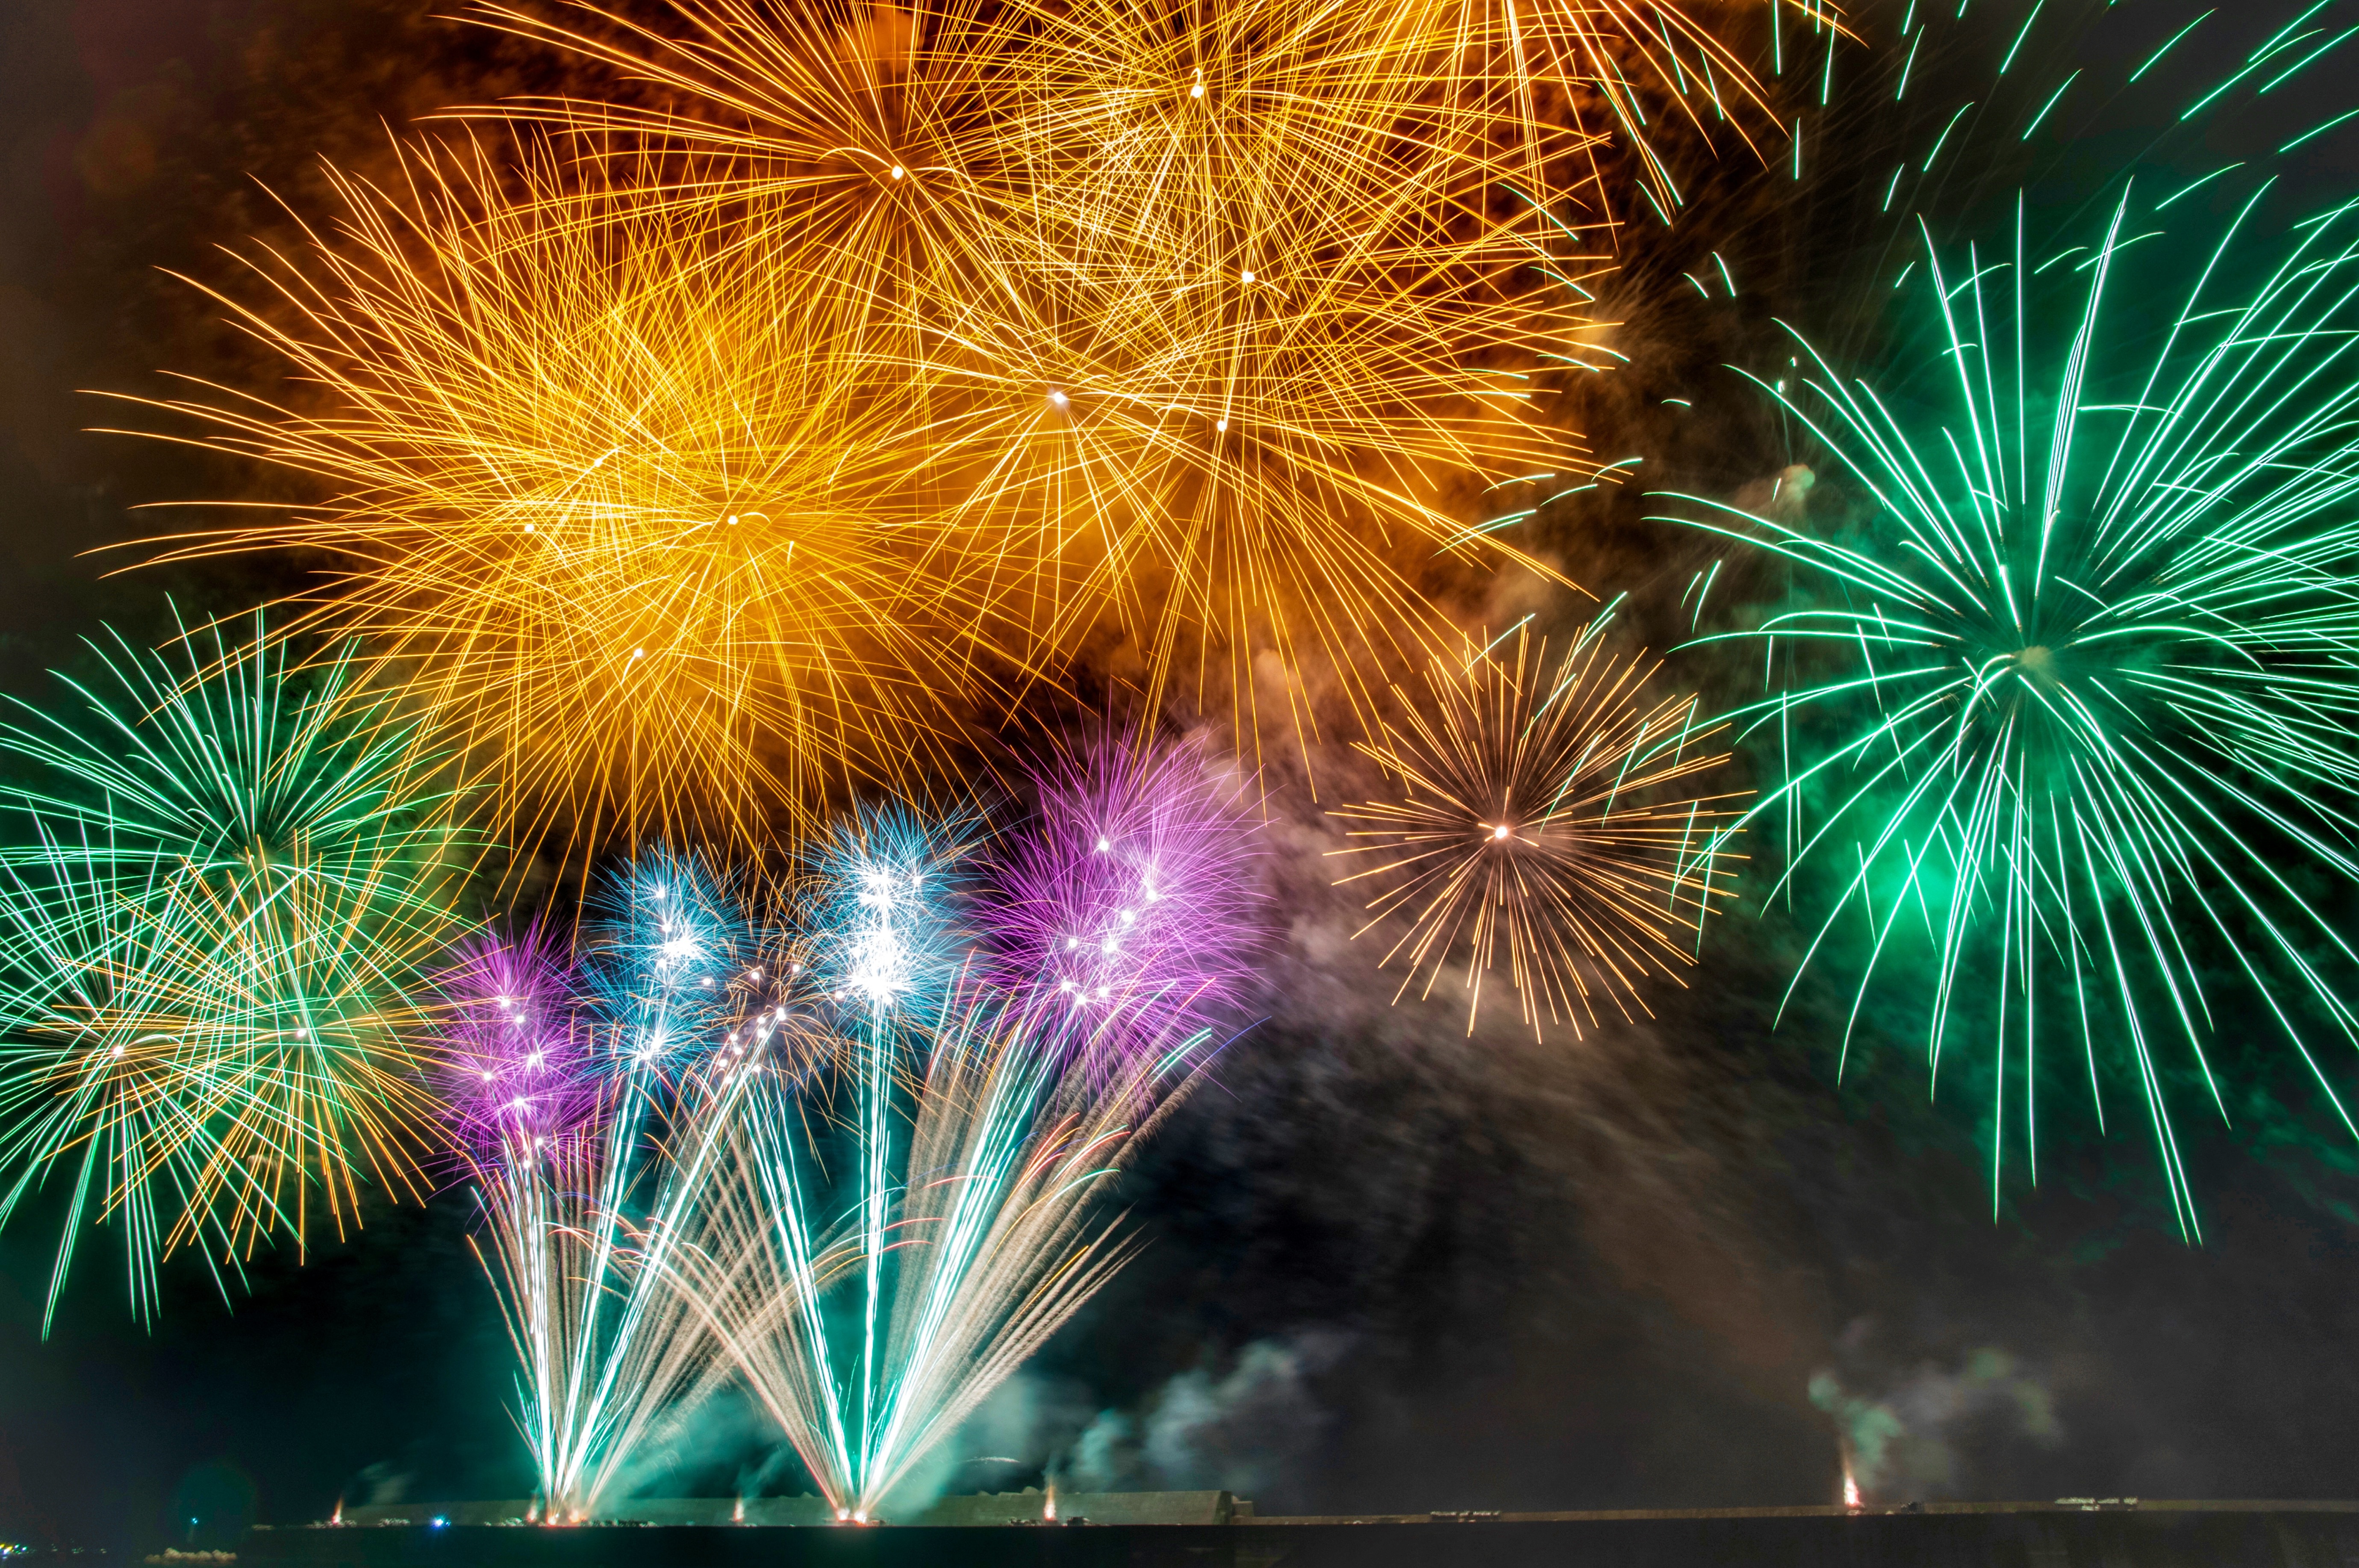
light, night, summer, recreation, shine, fire, night sky, japan, new year, rocket, festival, fireworks, sparkling, event, new year's eve, summer in japan, outdoor recreation, fireworks display, starmine